Peretz Smolenskin

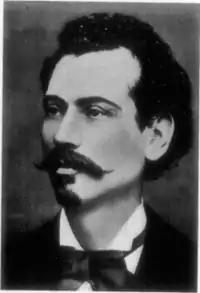

Peretz (Peter) Smolenskin (25 February 1842 – 1 February 1885) was a Russian-born Zionist and Hebrew writer.